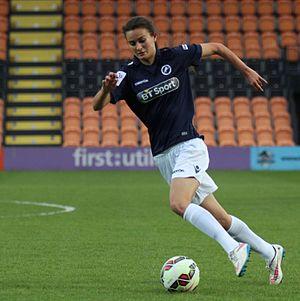
Rosella Ayane, née le 16 mars 1996 à Reading, est une footballeuse anglaise qui joue milieu de terrain à Tottenham.